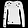
Label: Pullover